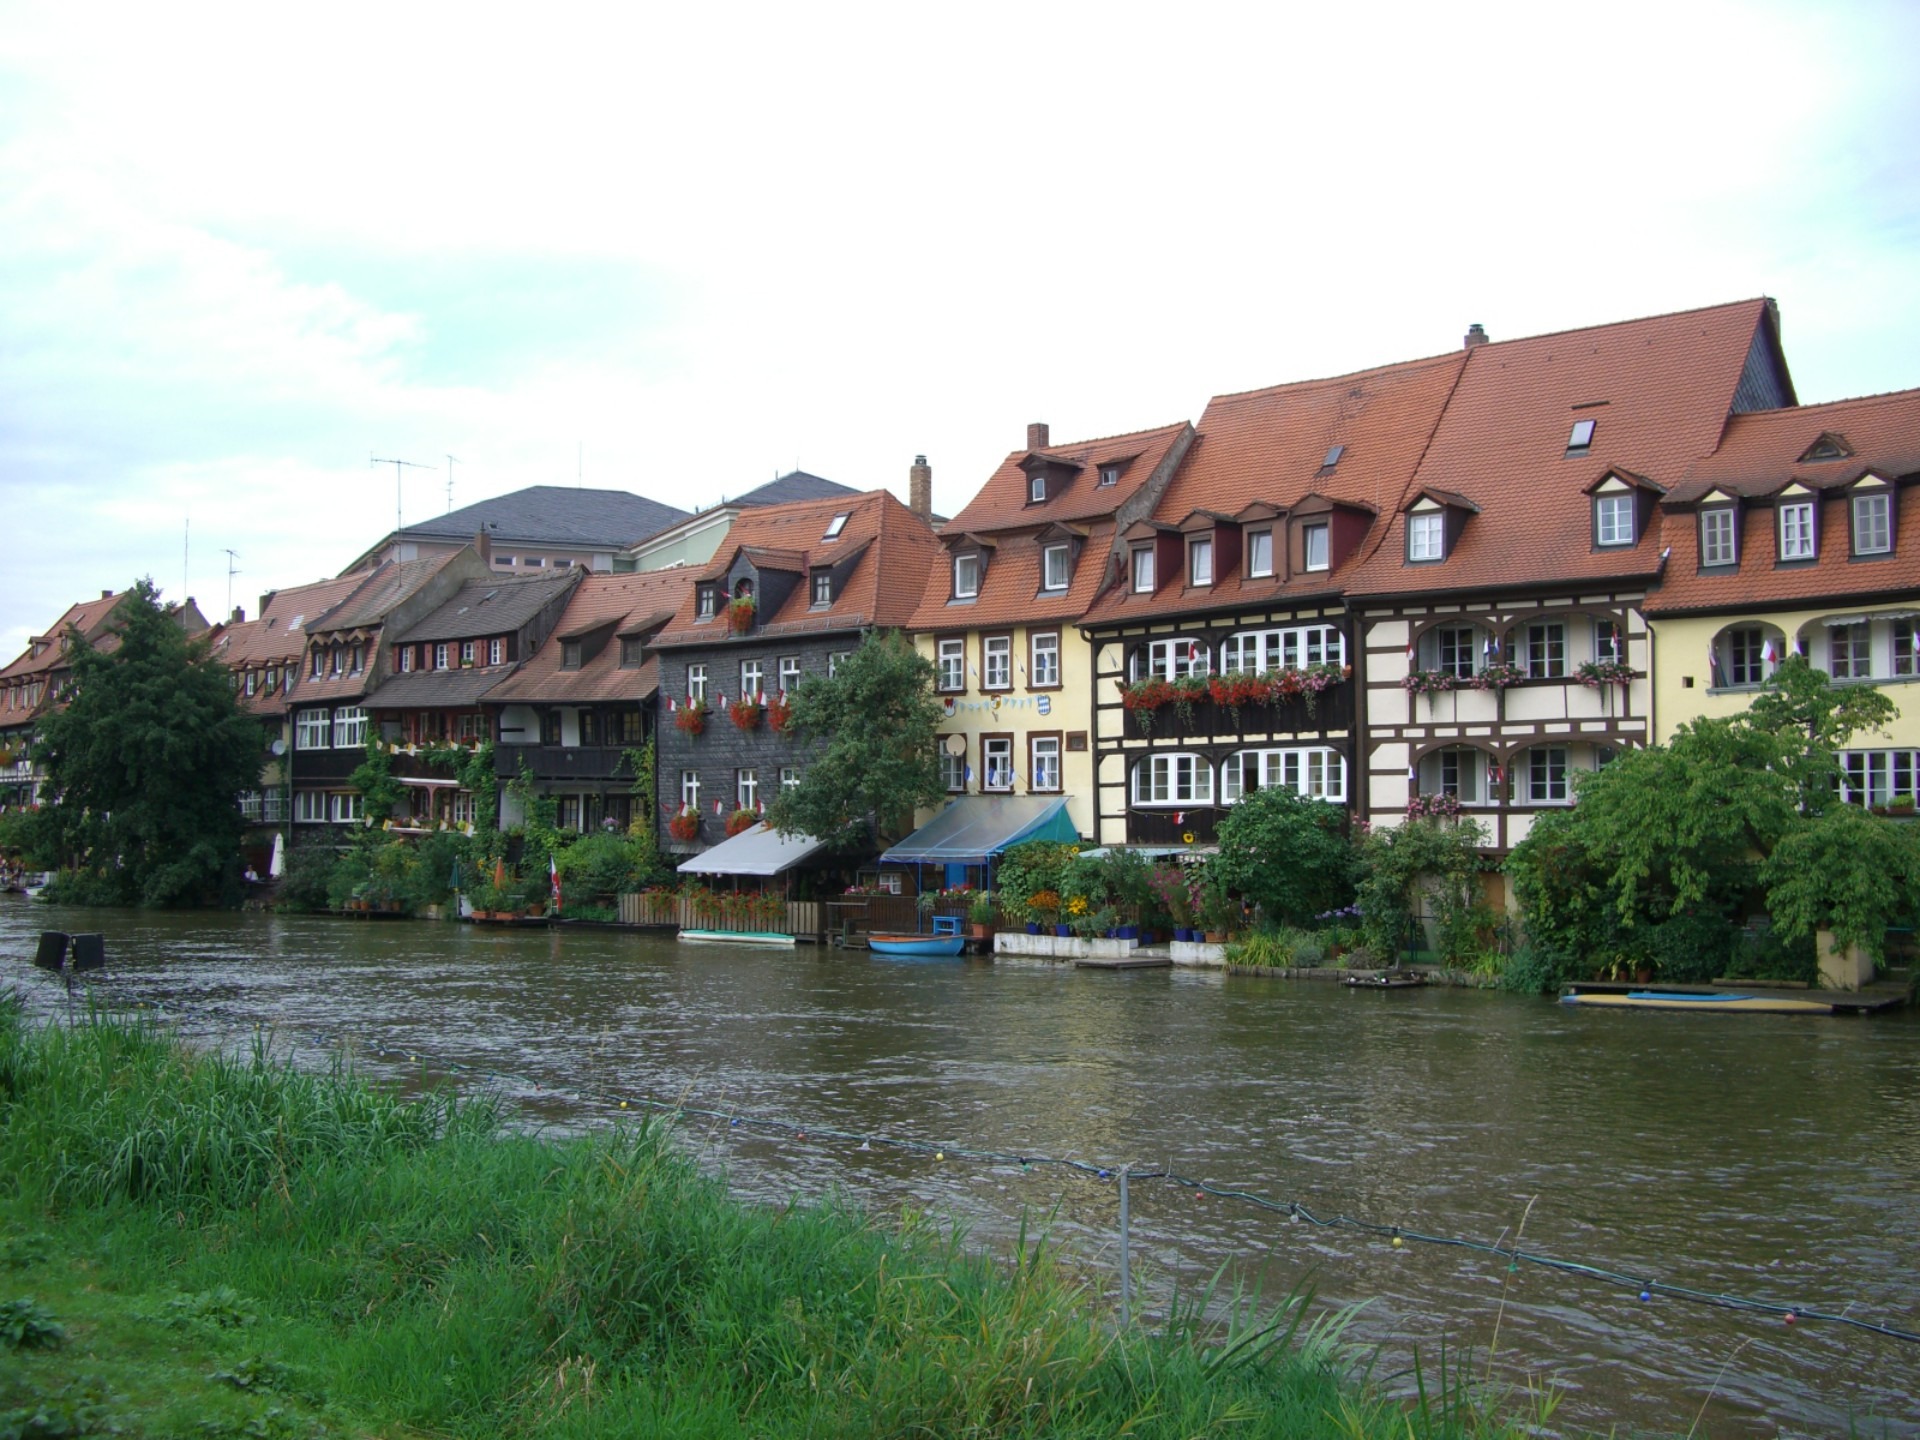
sky, town, river, canal, village, romantic, blue, waterway, bank, homes, estate, bamberg, regnitz, town on the river, truss, landform, fachwerkh user, row of houses, fishermen's quarter, residential area, geographical feature, small venice